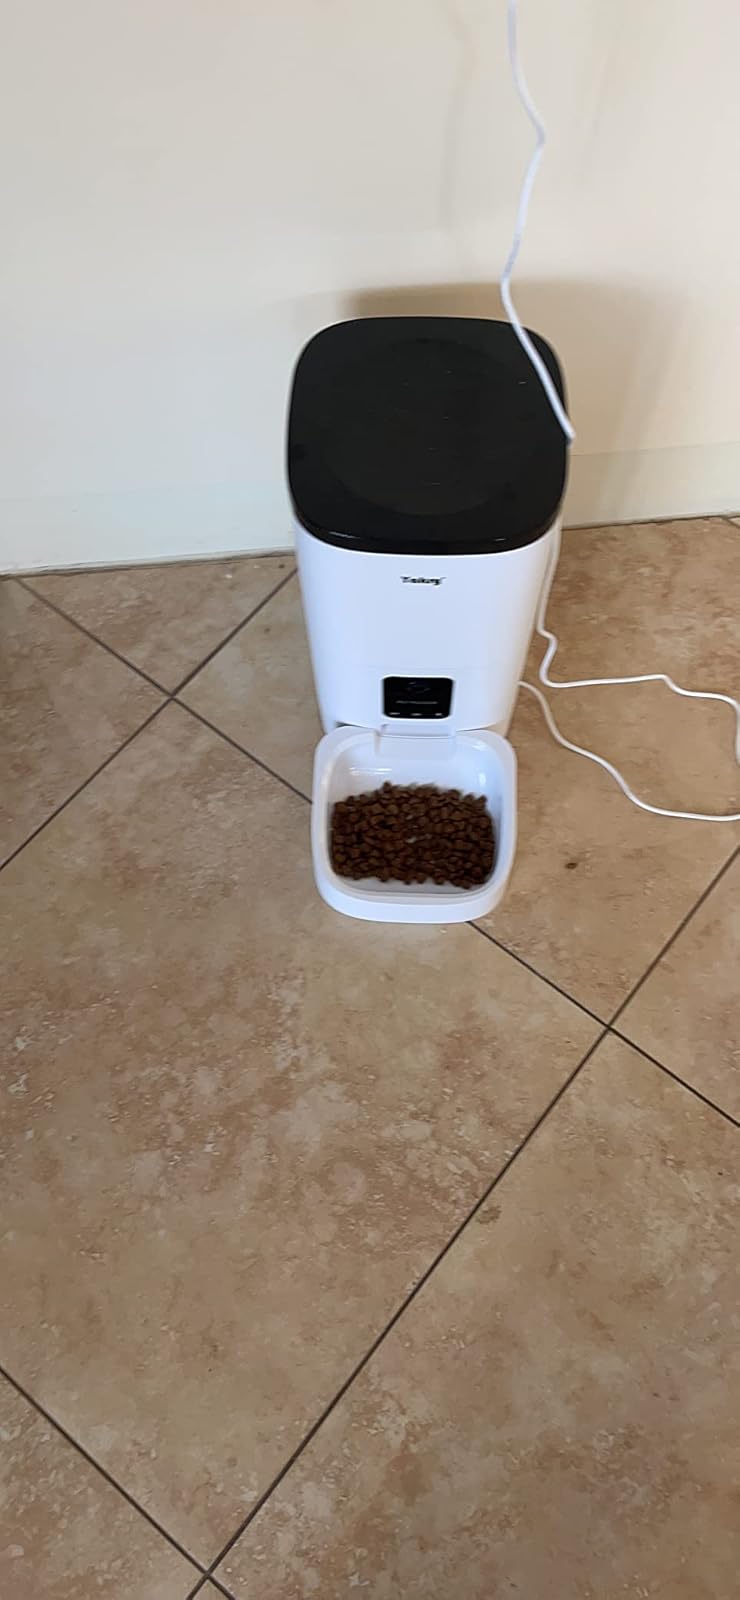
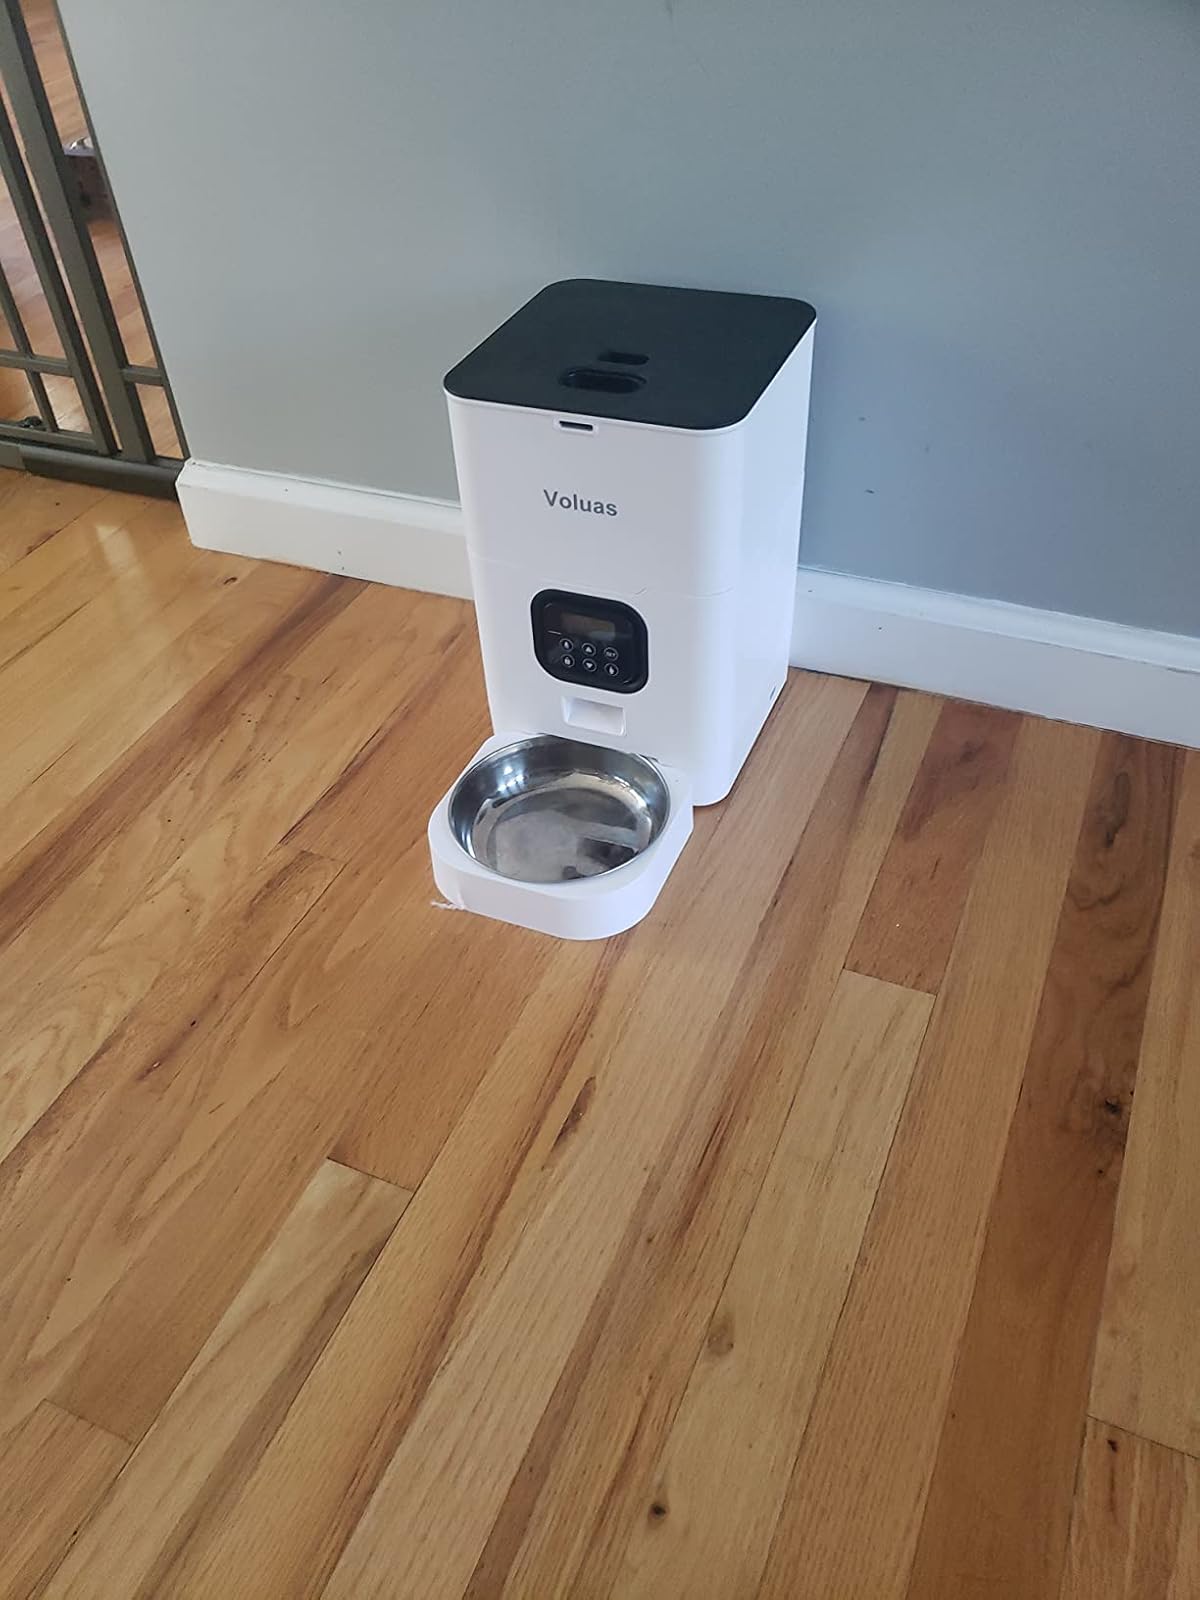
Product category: items_feeder
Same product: no